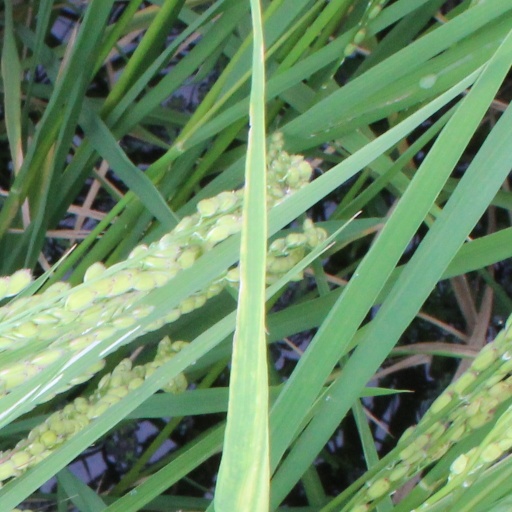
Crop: rice